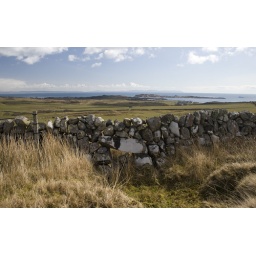
Dry stone wall in NR 37 46, Islay, looking towards Texa